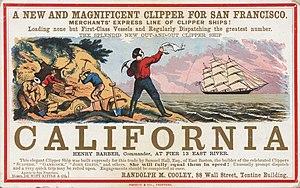
La Californie est un État des États-Unis qui fait partie de la région de la Sun Belt dans l’Ouest américain. La Californie est l'État le plus peuplé du pays. Il est situé sur la côte ouest et bordé au sud par le désert de Sonora, à l'est par le Grand Bassin des États-Unis et au nord par les monts Klamath. La façade océanique suit entièrement le relief des chaînes côtières du Pacifique au-delà desquelles s'étend la Vallée Centrale sur les contreforts de la Sierra Nevada.
La ruée vers l’or en Californie est une période d'environ huit ans qui commença en janvier 1848 par suite de la découverte d'or à Sutter's Mill, une scierie appartenant au Suisse Johann August Sutter, près de Coloma, à l'est de Sacramento, dans l'actuel État de Californie. La nouvelle se répandit rapidement et attira en Californie plus de 300 000 aventuriers, américains et étrangers.
La présidence de James K. Polk débuta le 4 mars 1845, date de l'investiture de James K. Polk en tant que 11ᵉ président des États-Unis, et prit fin le 4 mars 1849. Membre du Parti démocrate, Polk entra en fonction après avoir remporté l'élection présidentielle de 1844 face à Henry Clay, candidat du Parti whig. Il quitta la présidence après un seul mandat, conformément à sa promesse de campagne, et le général Zachary Taylor lui succéda à la Maison-Blanche. Durant ses quatre années au pouvoir, Polk, qui avait été un proche d'Andrew Jackson, manifesta son attachement à la vision de la « démocratie jacksonienne » et au concept de destinée manifeste.
James Knox Polk, né le 2 novembre 1795 à Pineville en Caroline du Nord et mort le 15 juin 1849 à Nashville dans le Tennessee, est un homme d'État américain, onzième président des États-Unis de 1845 à 1849. Il fut également président de la Chambre des représentants de 1835 à 1839 et gouverneur du Tennessee de 1839 à 1841. Membre du Parti démocrate, il était un protégé d'Andrew Jackson et il fut pendant toute sa carrière un défenseur du concept de démocratie jacksonienne. Sous la présidence de Polk, les États-Unis s'agrandirent du Texas, de l'Oregon, de la Californie et du Nouveau-Mexique.
San Francisco, officiellement ville et comté de San Francisco, est une ville des États-Unis et l'un des comtés de l'État de Californie. Elle est située à l'extrémité nord de la péninsule de San Francisco, entre l'océan Pacifique à l'ouest et la baie de San Francisco à l'est. Son nom est couramment abrégé en SF et la ville est surnommée The City by the Bay.